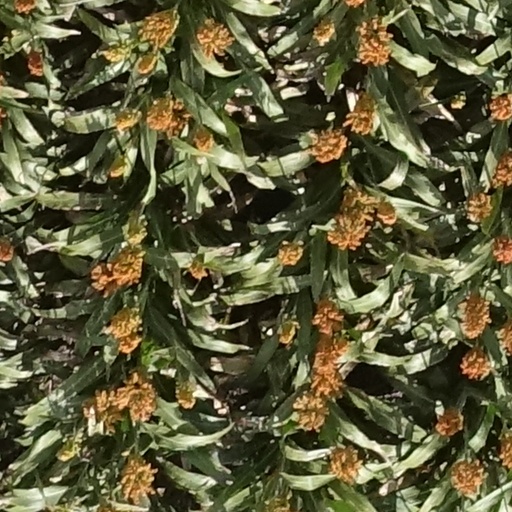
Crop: sorghum